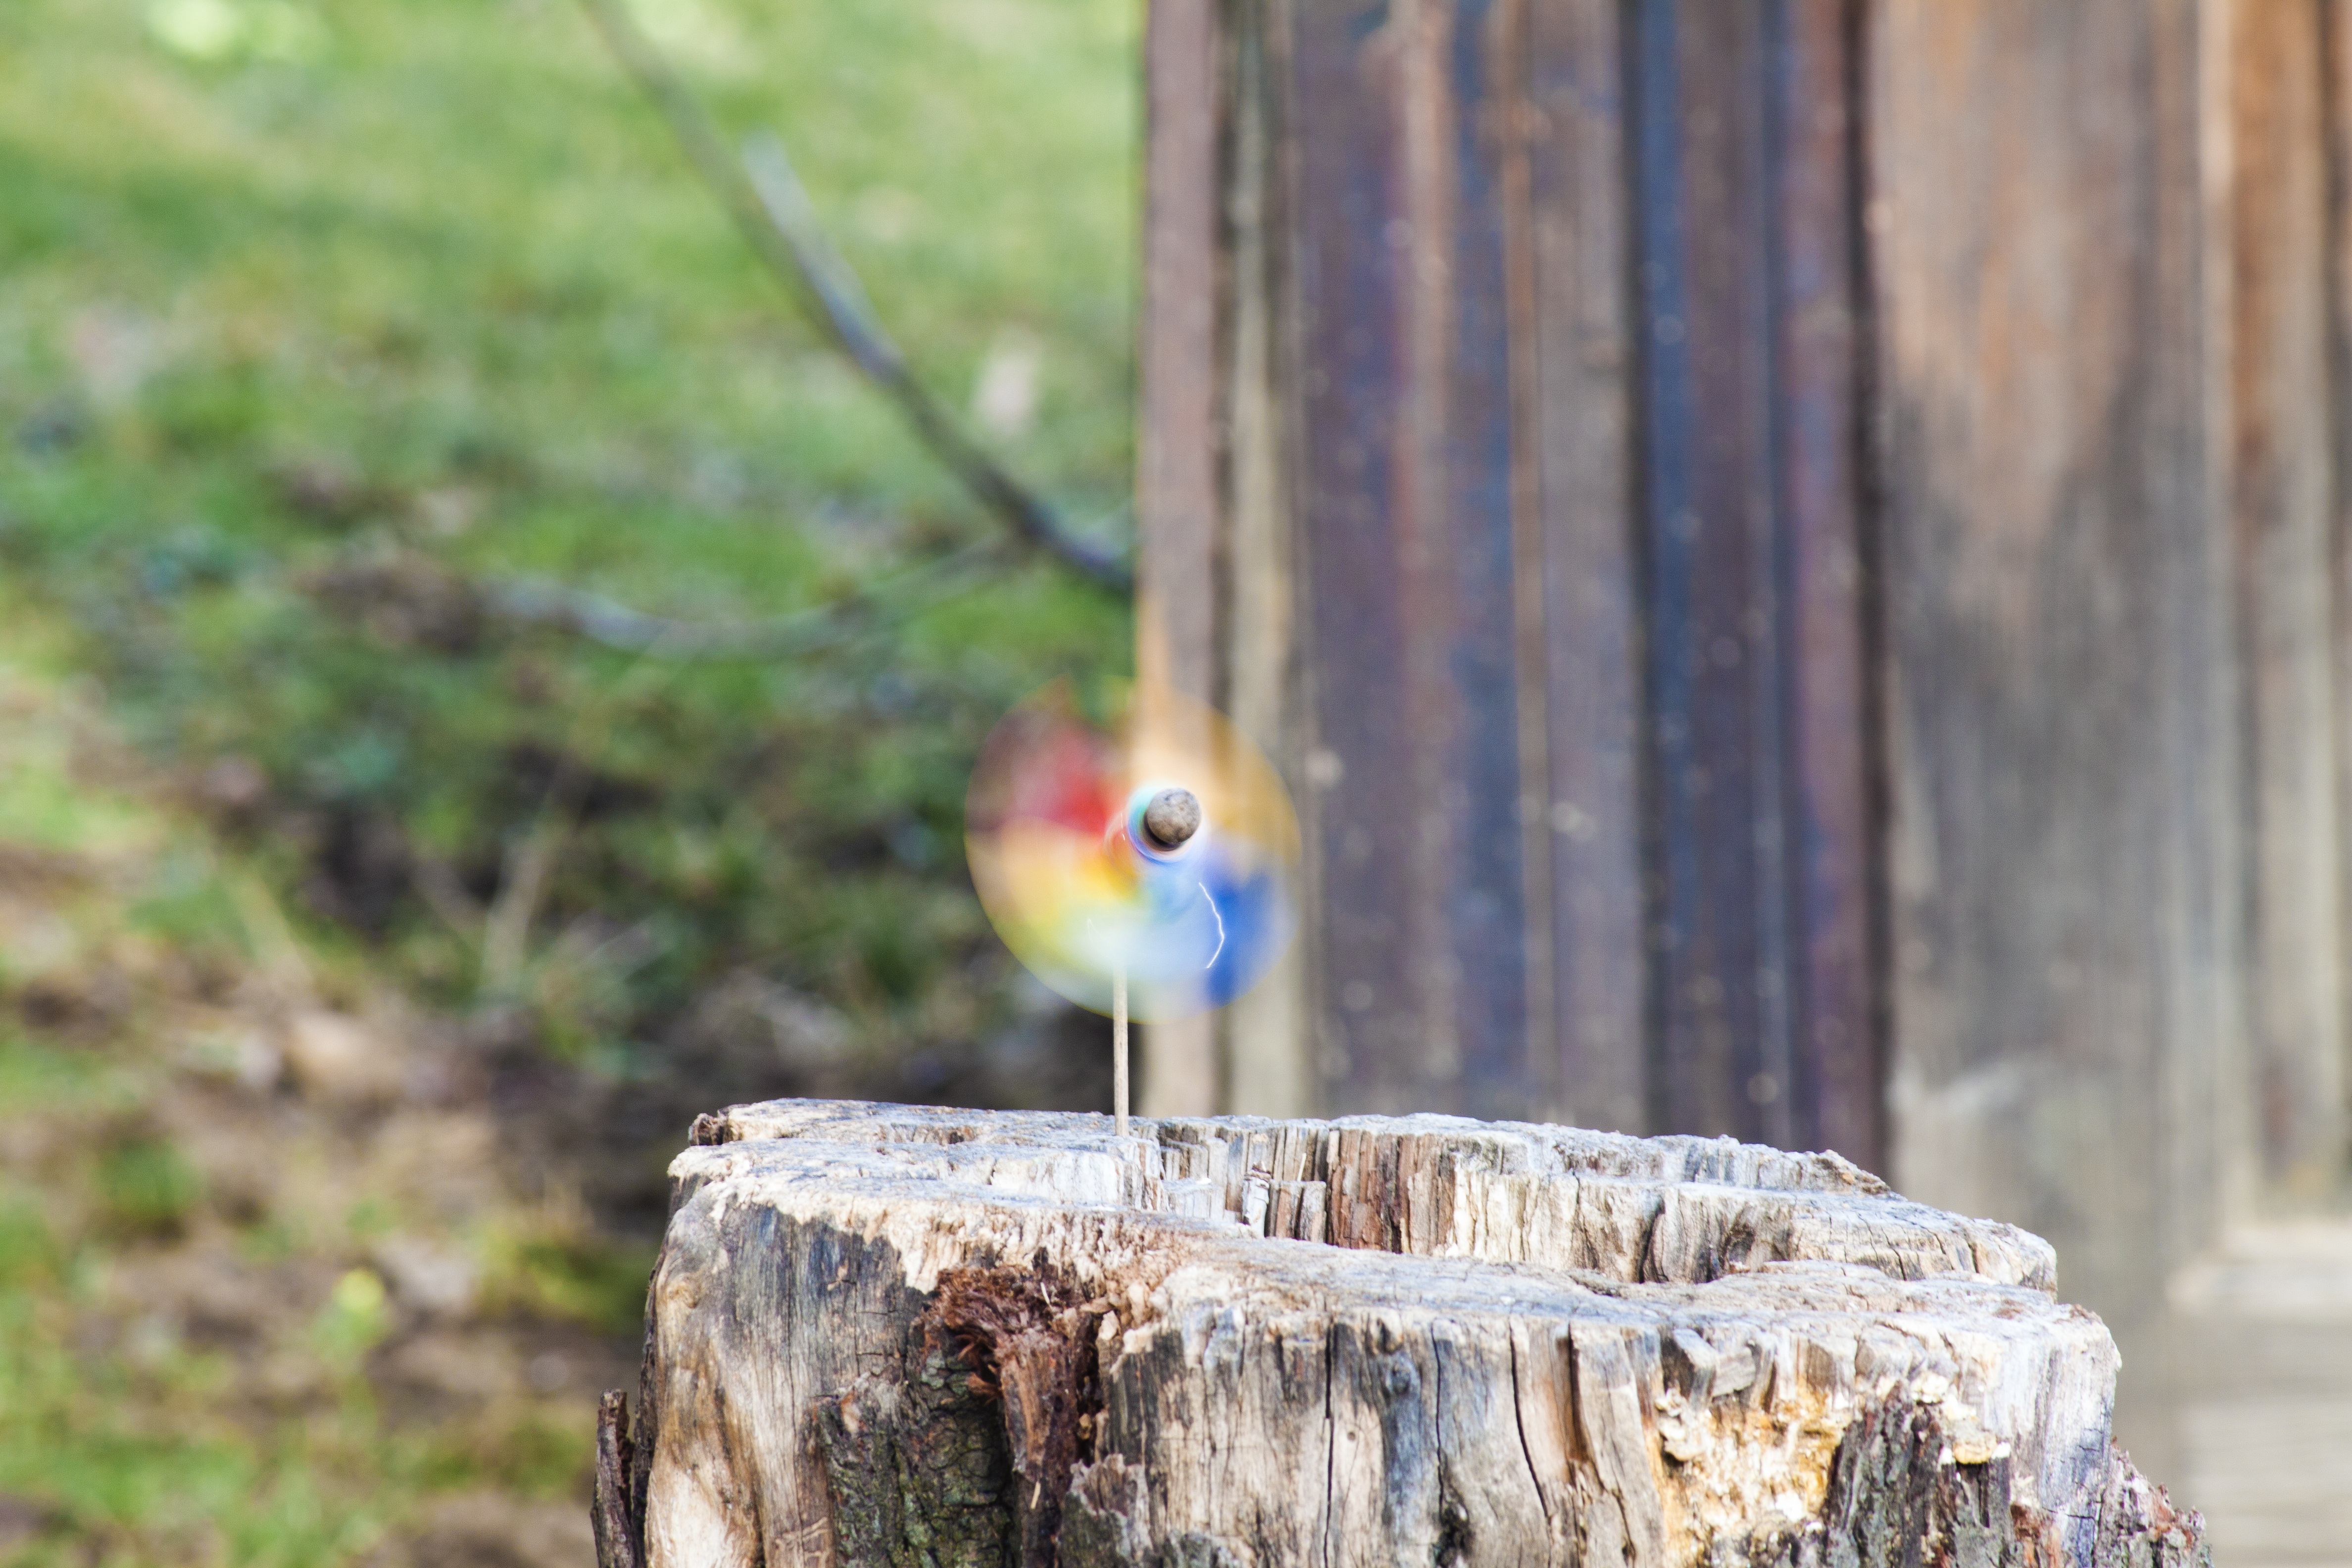
nature, branch, bird, play, windmill, wind, wildlife, natural, spinning, toy, fauna, outdoors, vertebrate, parrot, spin, toy windmill, perching bird